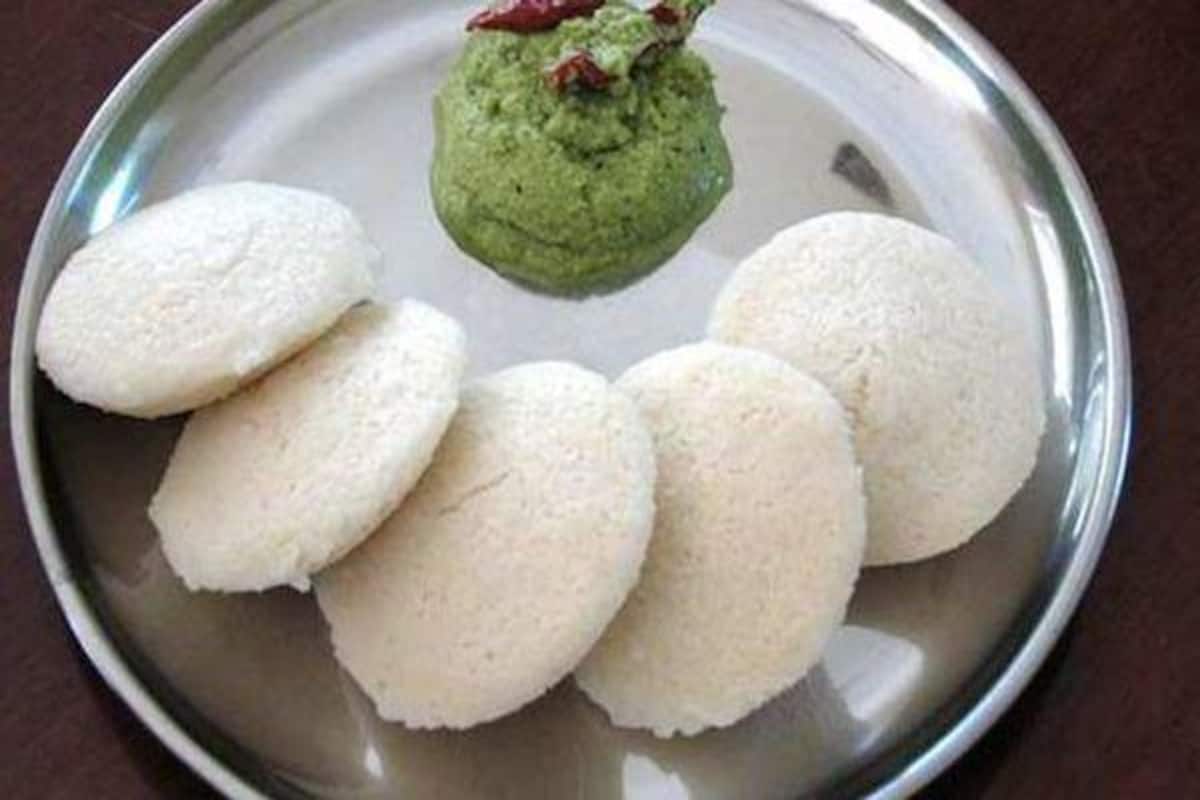
Dish: idli